Premier Bank

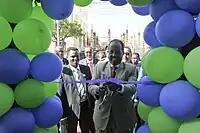
At the ribbon cutting for Premier Bank, Somali President Hasan Sheikh Mohamud is joined by other officials during the opening ceremony in Mogadishu, Somalia, on 21 May 2015.

Premier Bank was opened on May 21, 2015 according to Sharia law by private Somali investors with banking experience from South Sudan, Djibouti and Kenya. The bank's official opening ceremony was opened by former Somali President Hassan Sheikh Mohamud.